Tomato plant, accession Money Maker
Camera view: vertical (180 deg); turntable rotation: 330 degrees
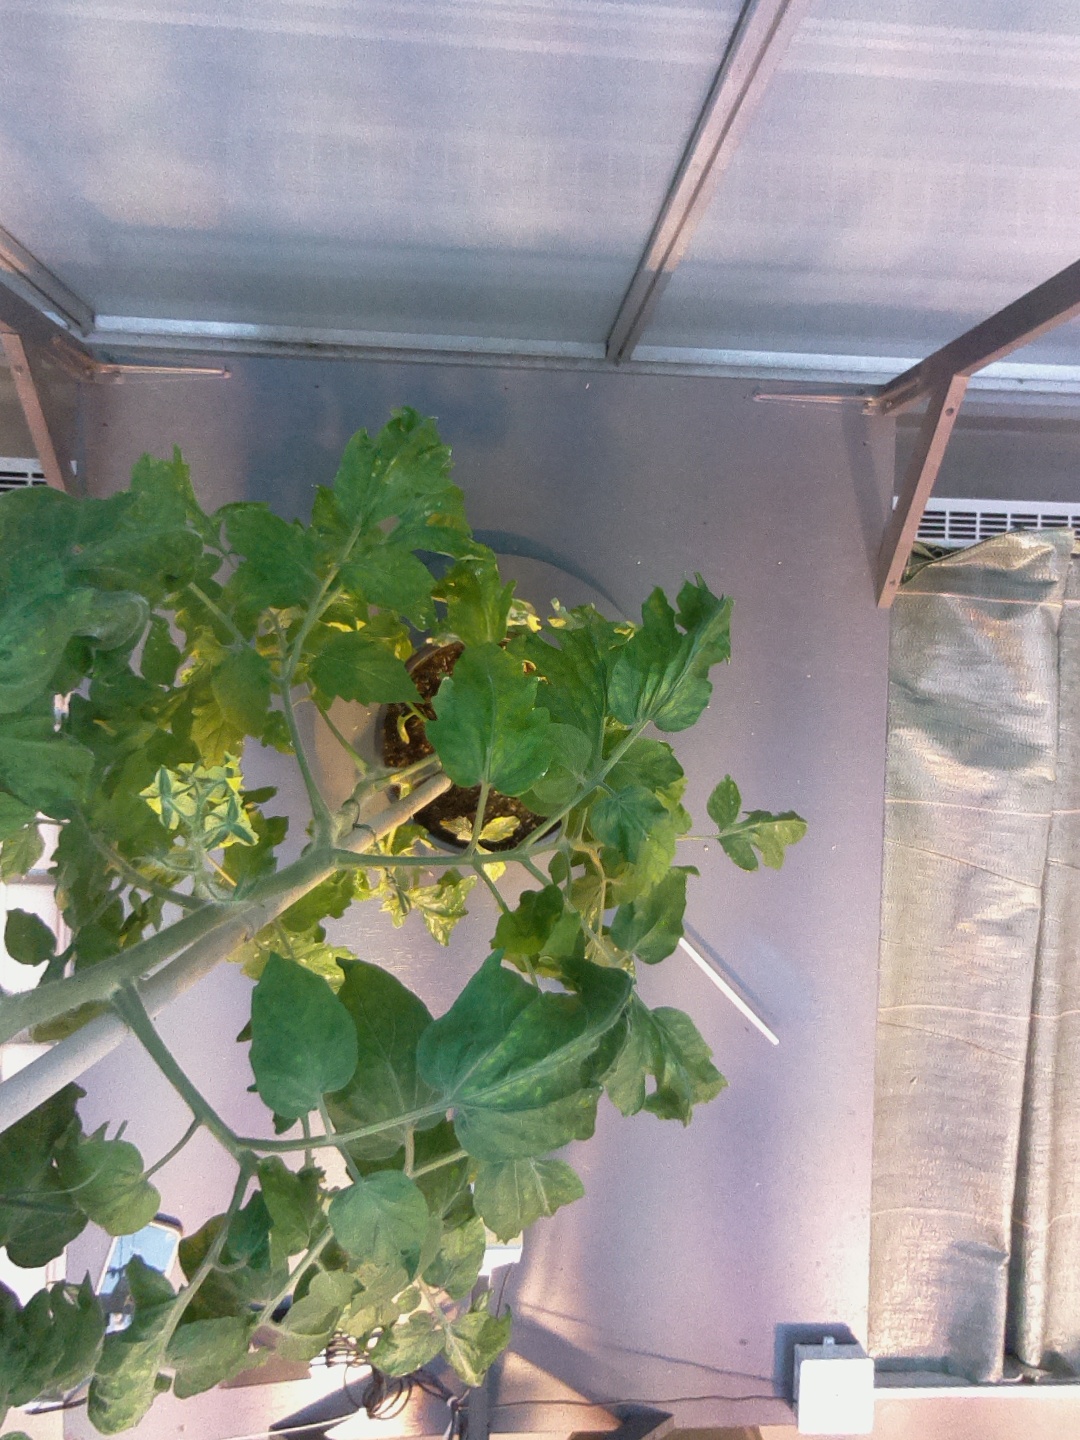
BBCH growth stage 70: Fruits at the main stem or branches visibles